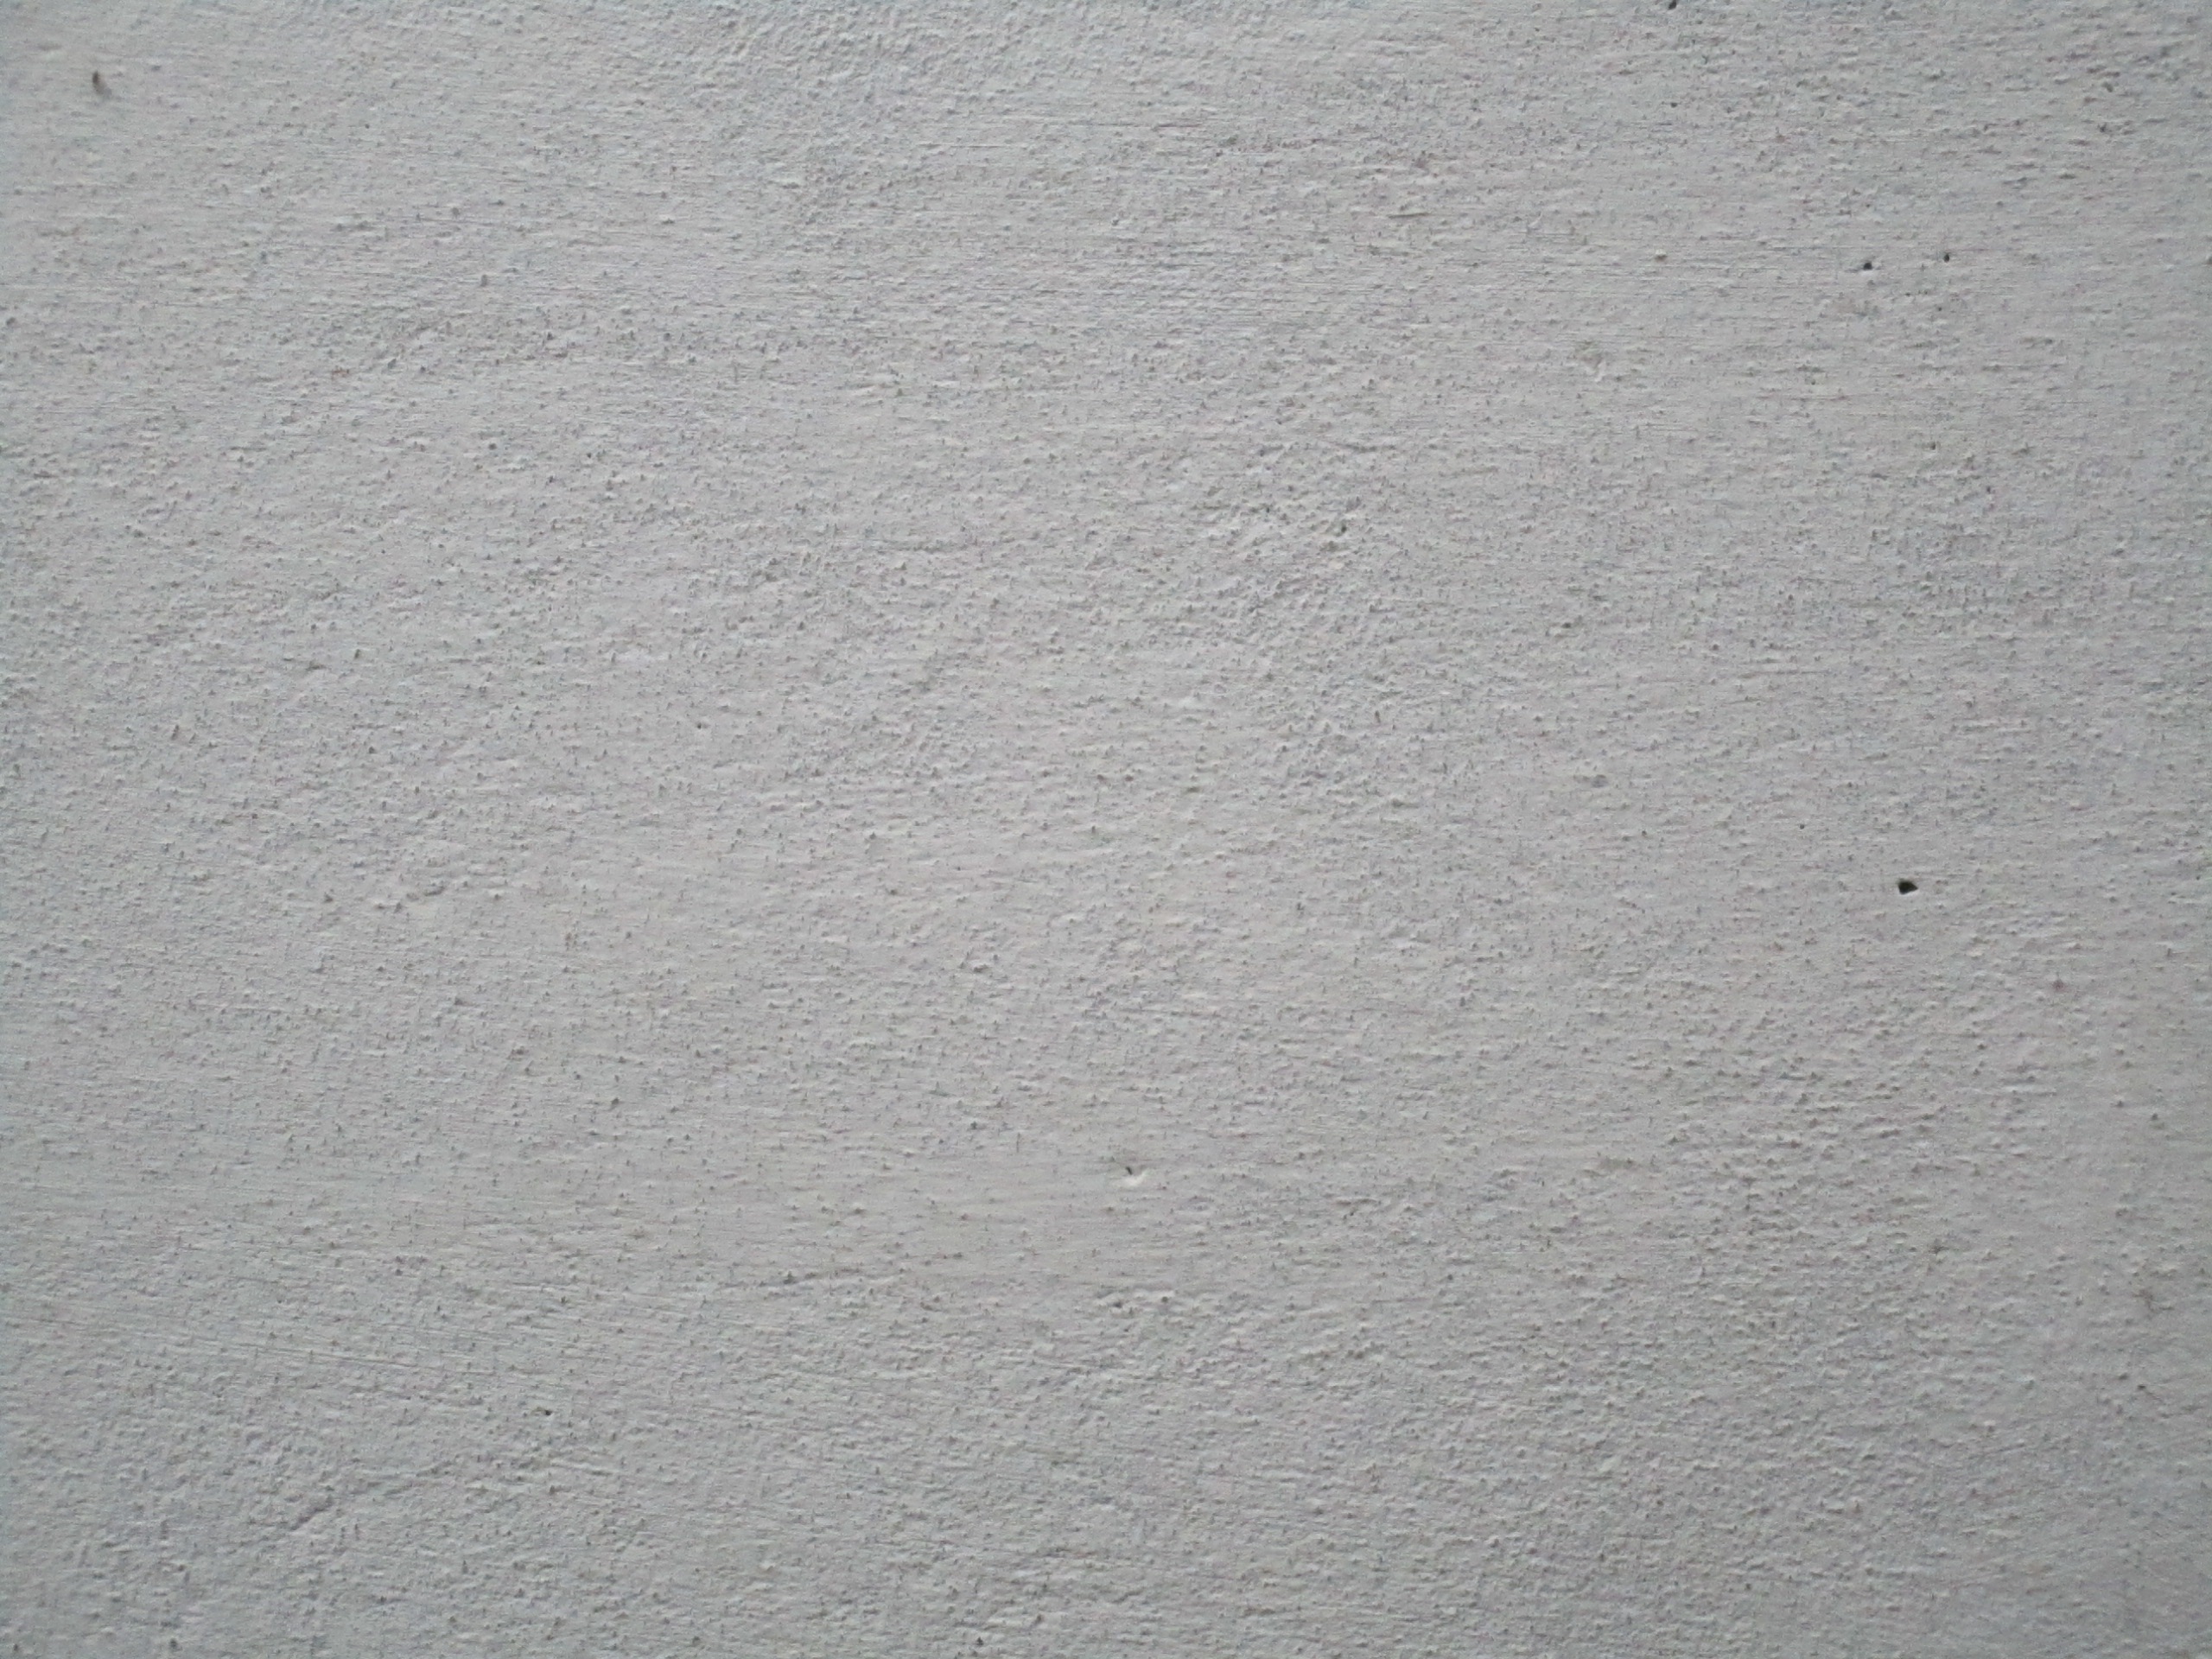
wood, white, texture, floor, wall, asphalt, line, tile, material, background, plaster, flooring, laminate flooring